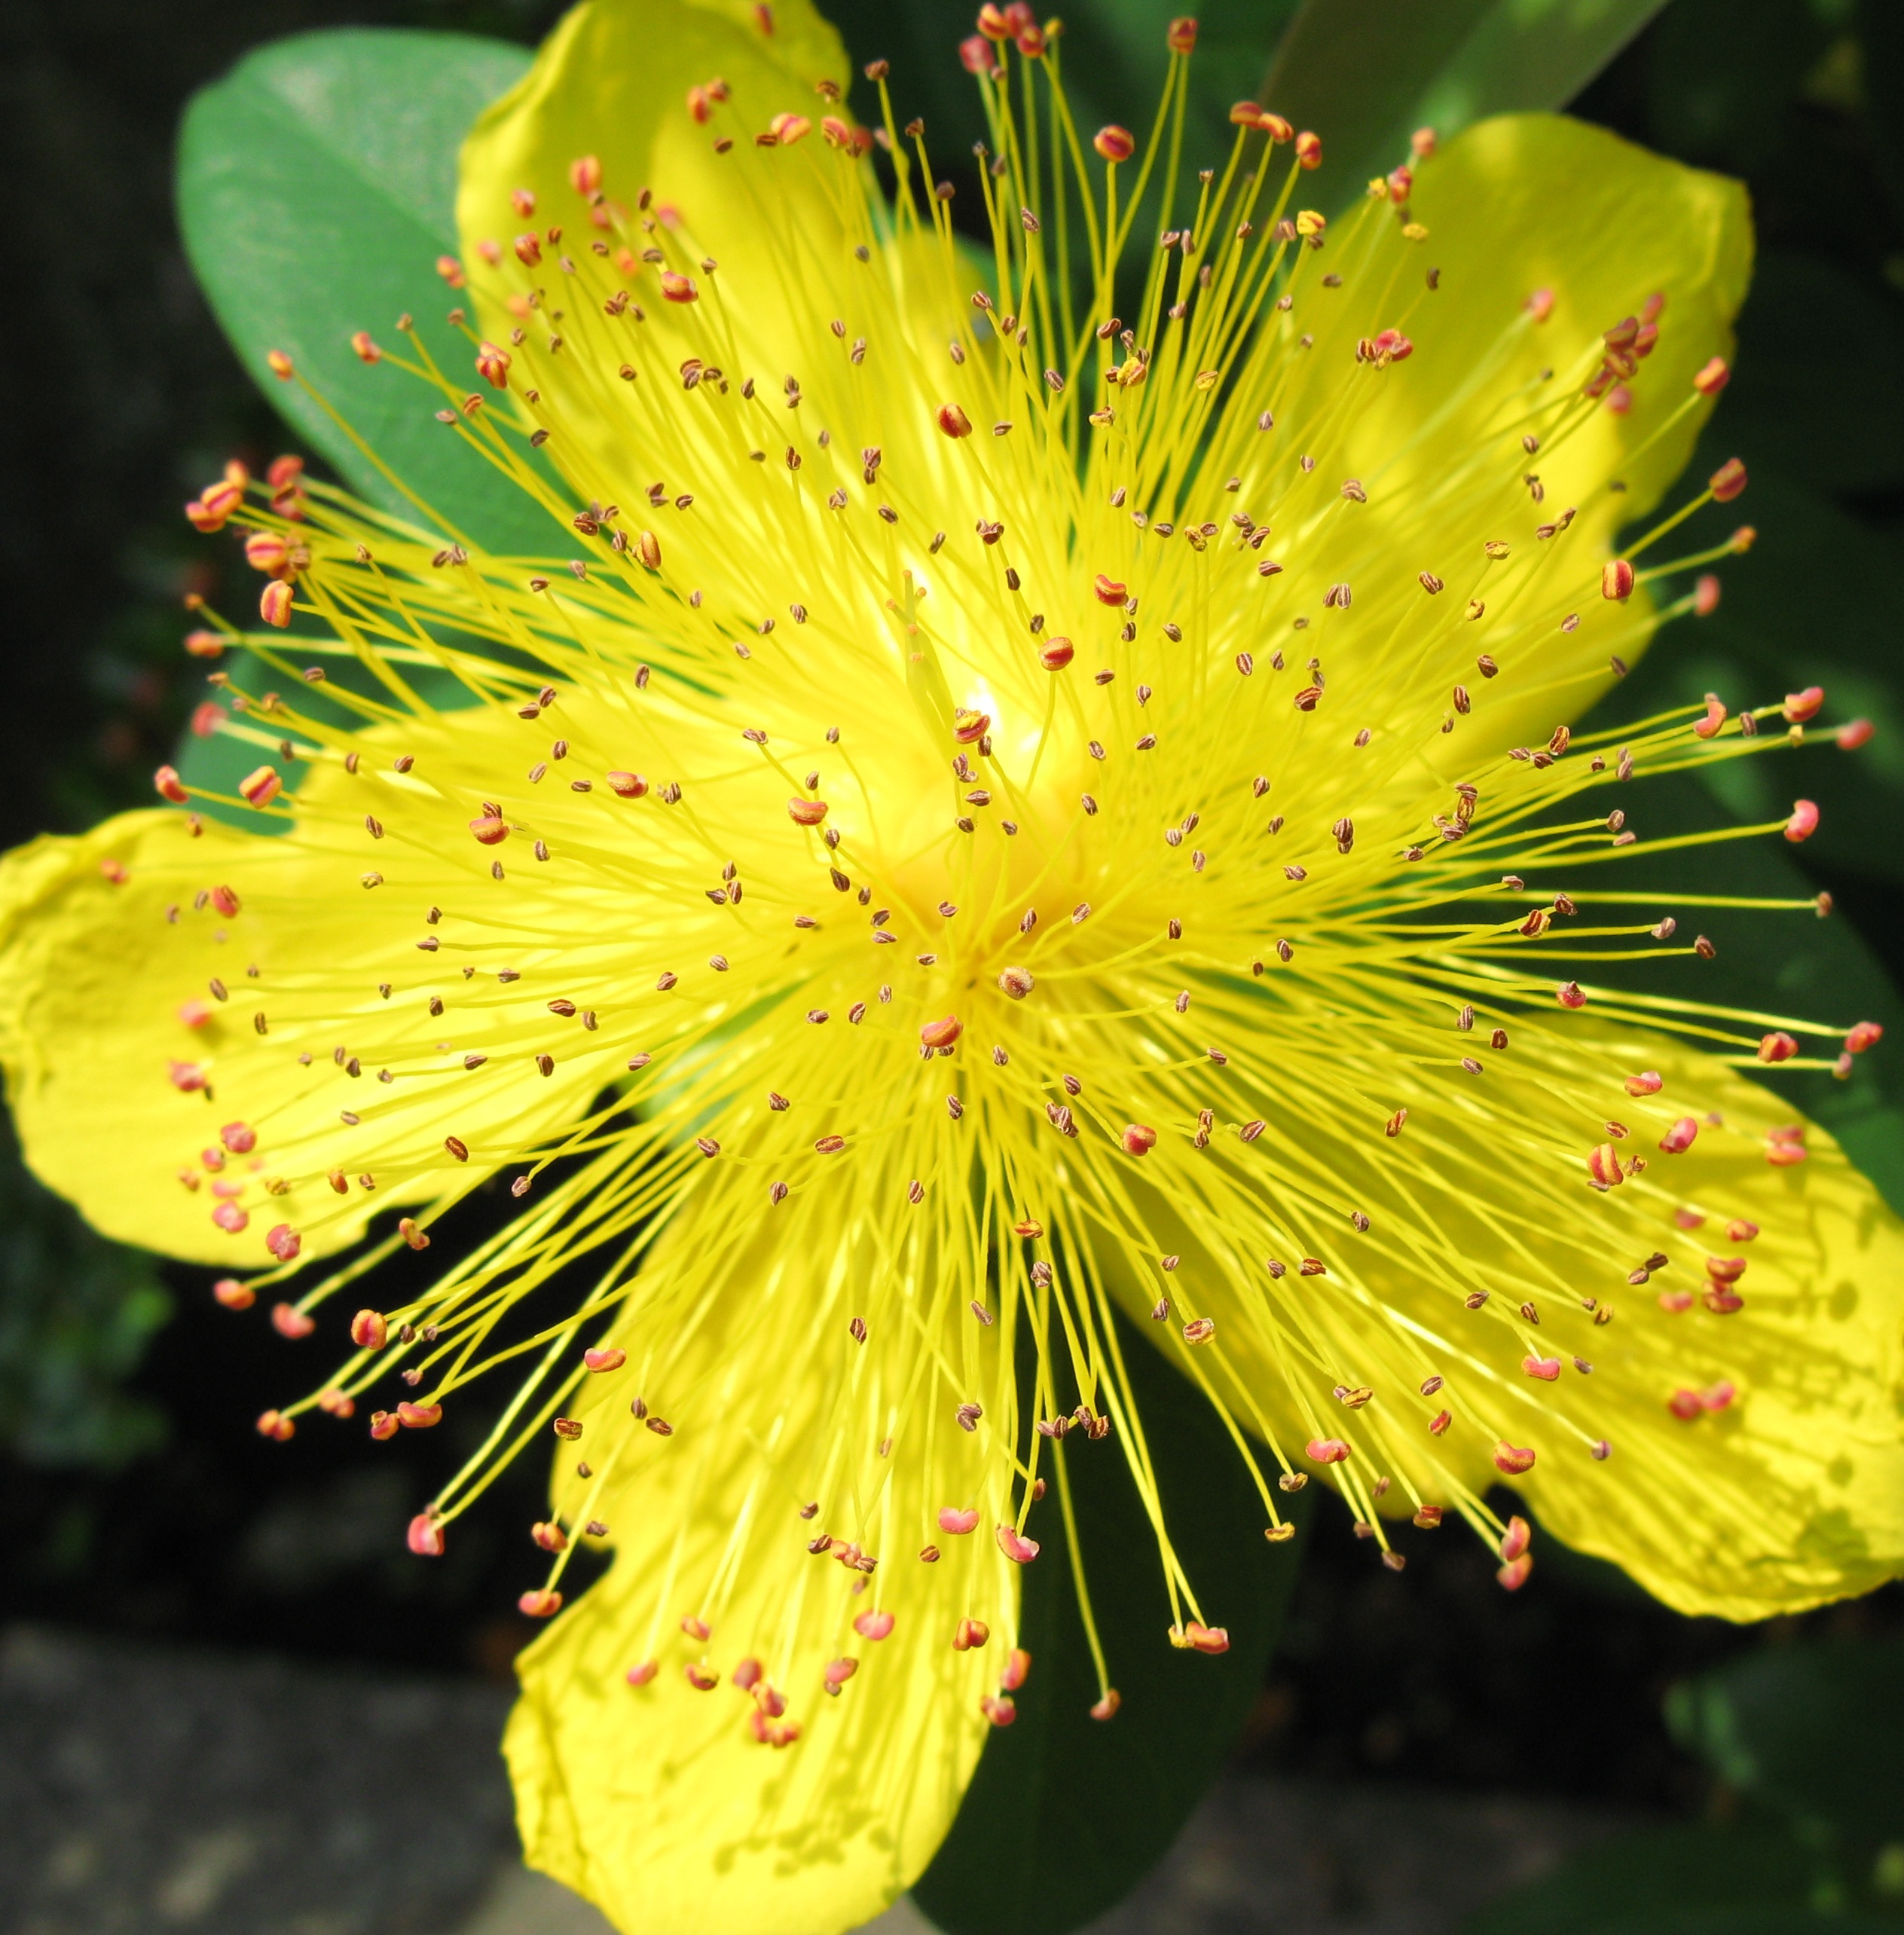
nature, blossom, plant, photography, leaf, flower, petal, green, high, produce, botany, yellow, flora, wildflower, close up, shrub, hires, hi, res, resolution, g7, themacrogroup, hypericum, chinense, macro photography, flowering plant, taxonomy binomial hypericumchinense, hypericaceae, land plant